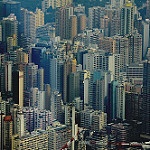
Label: buildings